International Exhibition of Science, Art and Industry

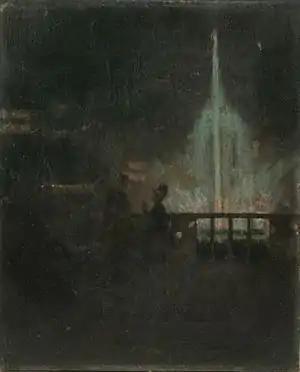
The 'Fairy Fountain' at the exhibition, by John Lavery.

The International Exhibition of Science, Art and Industry was the first of 4 international exhibitions held in Glasgow, Scotland during the late 19th and early 20th centuries. It took place at Kelvingrove Park between May and November 1888. The main aim of the exhibition was to draw international attention to the city's achievements in applied sciences, industry and the arts during the Industrial Revolution. However, it was also hoped the Exhibition would raise enough money for a much-needed museum, art gallery and school of art in the city. The exhibition was opened by the Prince of Wales, as honorary president of the exhibition, on 8 May 1888. It was the greatest exhibition held outside London and the largest ever in Scotland during the 19th century.